Harley-Davidson

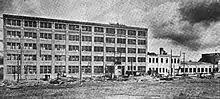
Harley-Davidson works in 1911

In 1911, the company introduced an improved V-Twin model with a displacement of 49.48 cubic inches (811 cc) and mechanically operated intake valves, as opposed to the "automatic" intake valves used on earlier V-Twins that opened by engine vacuum. It was smaller than earlier twins but gave better performance. After 1913, the majority of bikes produced by Harley-Davidson were V-Twin models.